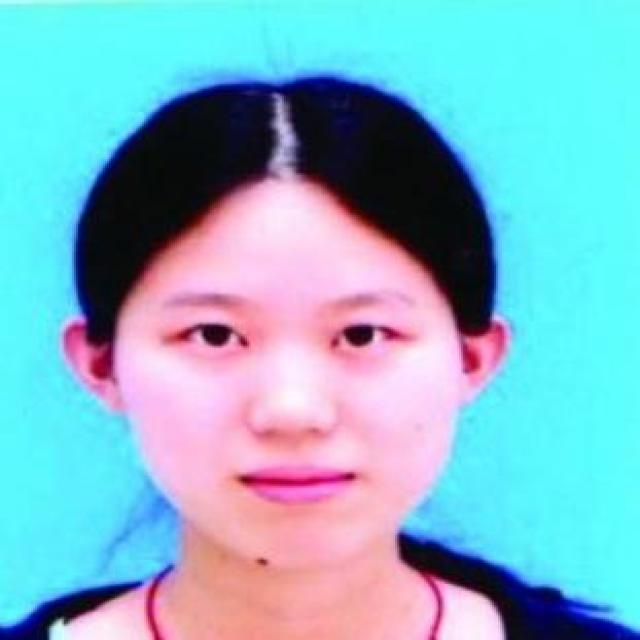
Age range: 13-20